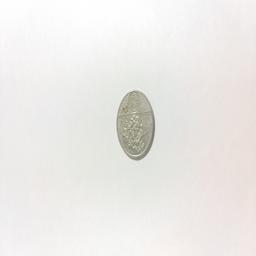
Label: 1_New_Back